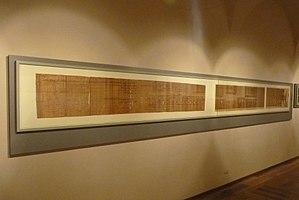
Les papyrus de Turin constituent une collection de papyrus égyptiens conservés au Musée égyptologique de Turin. Bernardino Drovetti en a rapportés d'Égypte une part importante. Ils ont servi aux études de Jean-François Champollion.
Le papyrus judiciaire de Turin est un enregistrement du procès tenus contre les conspirateurs du complot visant à prendre le pouvoir à la mort de Ramsès III dans ce qui est dénommé la conspiration du harem. Le papyrus contient principalement des résumés des accusations, les condamnations et les peines prononcées. Deux autres papyrus portent sur les aspects magiques de cette affaire : les papyrus Lee et Rollin décrivent la magie utilisée et les peines infligées, ce qui dans tous les cas était une condamnation à mort.